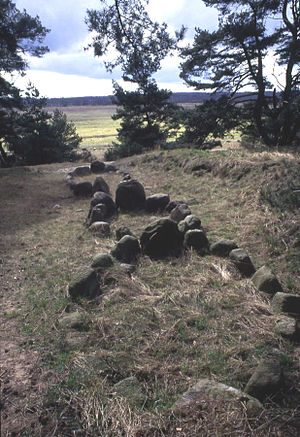
Vikingetid / Centraleuropa
Stensætninger ved Altes Lager Menzlin.
Vikingetiden er en periode i Europas historie og særligt i Skandinaviens historie fra slutningen af 700-tallet til midten af 1000-tallet. Den efterfulgte germansk jernalder. Det var en tid, hvor nordboere udforskede Europa via havene og floderne for at handle, plyndre, kolonisere og erobre. Nordboerne bosatte sig på Grønland og Newfoundland samt på Færøerne og på Island, i Skotland, England, Irland, Holland, Tyskland, Ukraine, Rusland og Tyrkiet. Selv om vikingerne på mange punkter bliver betragtet som brutale plyndringsmænd, viser mange kilder, at deres invasioner var gengældelse for kristne missionærer og muligvis de saksiske krige med Karl den Store, eller at de blev motiveret af overbefolkning, ubalanceret handel og mangel på landbrugsjord. Kilderne til vikingerne er hovedsageligt deres fjenders, primærkilder som arkæologi og sekundære kilder som de islandske sagaer.